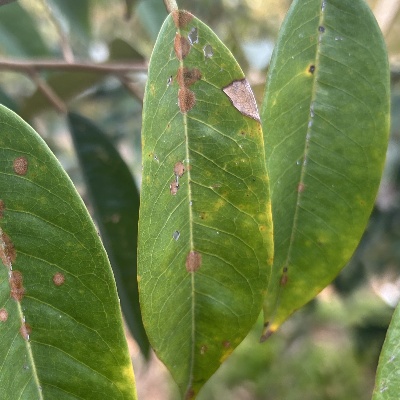
Label: Leaf_Algal